Robert Warton (umpire)

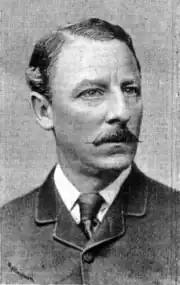
Major R. G. Warton in 1888

Lieutenant-Colonel Robert Gardner Warton (16 January 1847 – 20 September 1923) umpired two Test matches in South Africa in 1889.